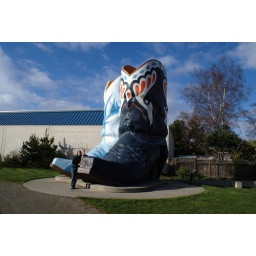
Marika standing by the giant concrete cowboy boots, looking as cute as ever. You can see how tall the boots are.